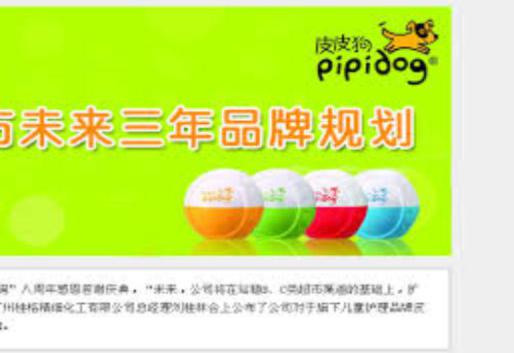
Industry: Necessities